Loop (topology)

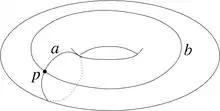
Two loops , in a torus.

In mathematics, a loop in a topological space is a continuous function from the unit interval to such that In other words, it is a path whose initial point is equal to its terminal point.